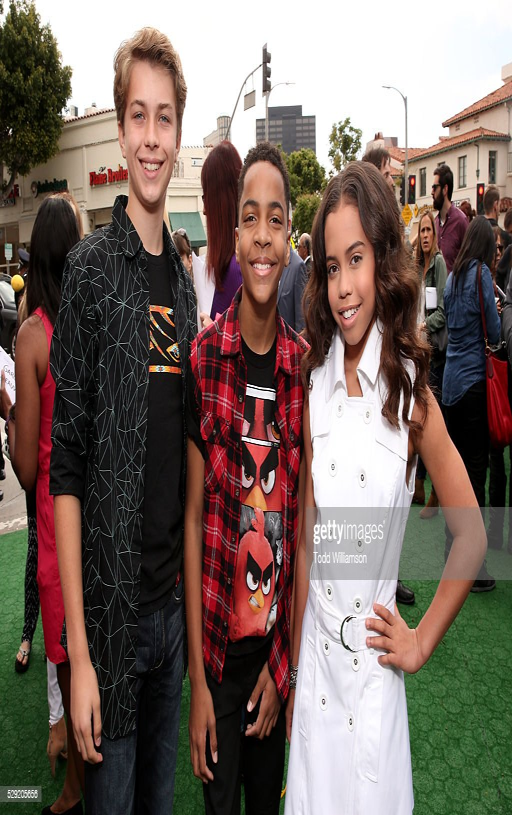
actors and actor attend the premiere of animation film .